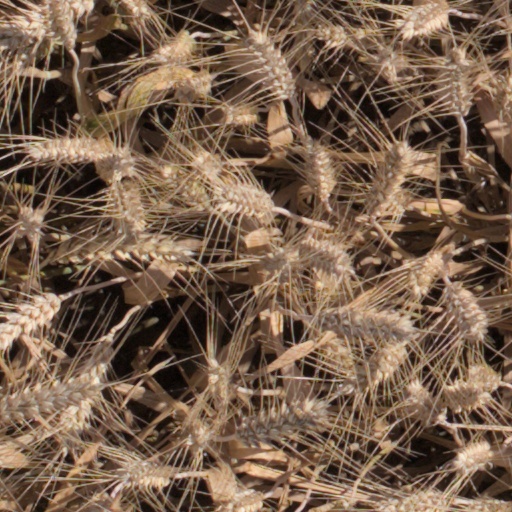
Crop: wheat